Anna Maria Chávez

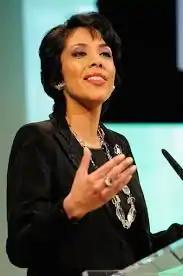
Chávez in 2012

Anna Maria Chávez (born 1968) is an American attorney, inspirational speaker, writer and community leader. Most recently, Chávez served as the Chief Executive Officer of the Girl Scouts of the USA (2011–2016) and was the first woman of color to head the organization.